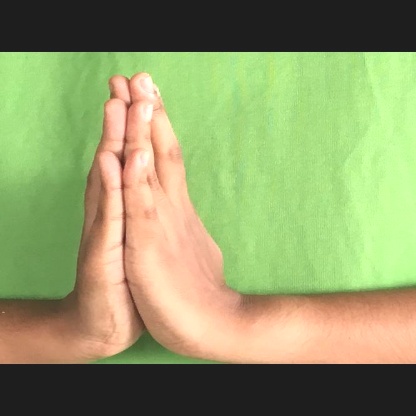
Mudra: Anjali